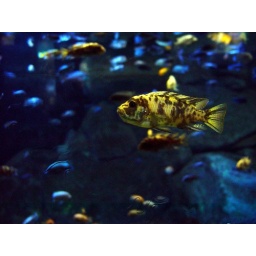
a fish in the water is like a fish in the water